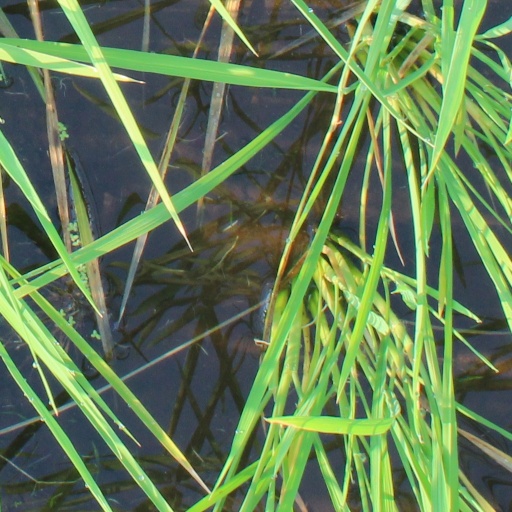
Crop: rice